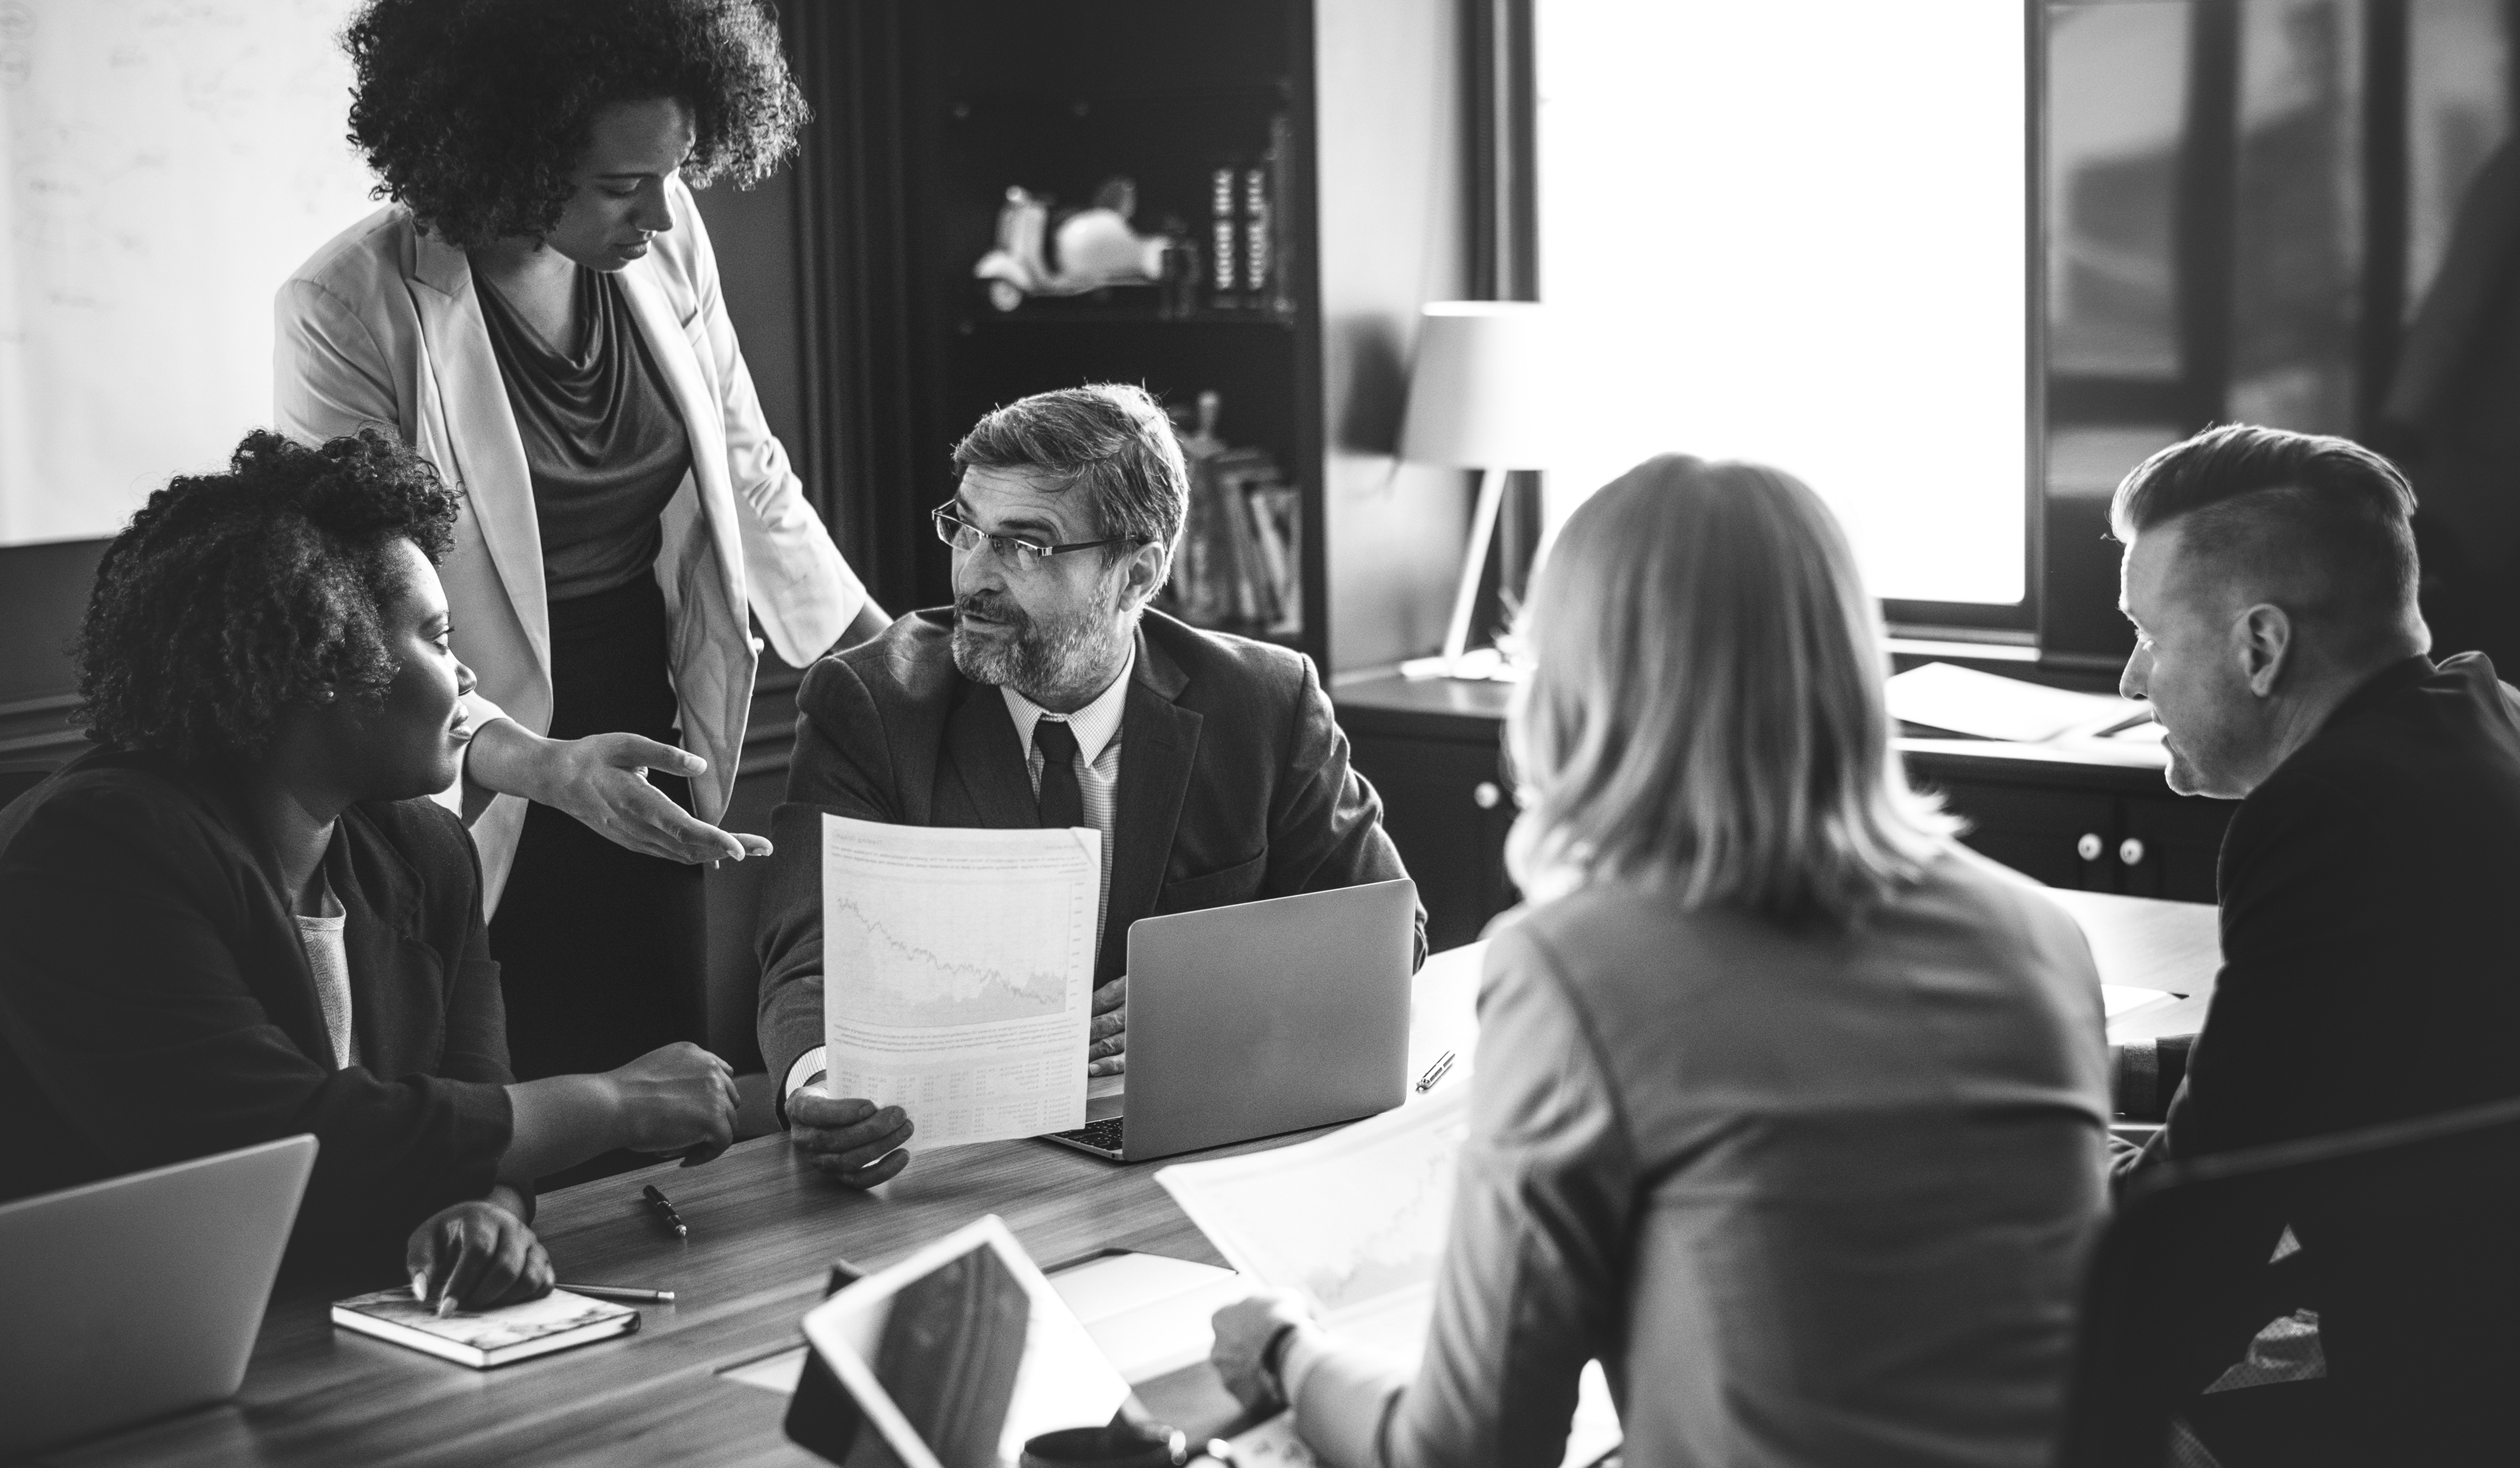
african, african american, african descent, afro, american, analyzing, black, black and white, brainstorming, business, business people, businessman, businesswoman, caucasian, communication, computer, concentrated, cup, digital device, digital tablet, discussion, diverse, employee, focus, graph, grayscale, laptop, manager, marketing, meeting, men, mobile phone, mug, notebook, office, partnership, people, plan, planning, presentation, serious, strategy, talking, team, teamwork, technology, togetherness, training, women, working, photograph, conversation, photography, electronic device, human behavior, monochrome